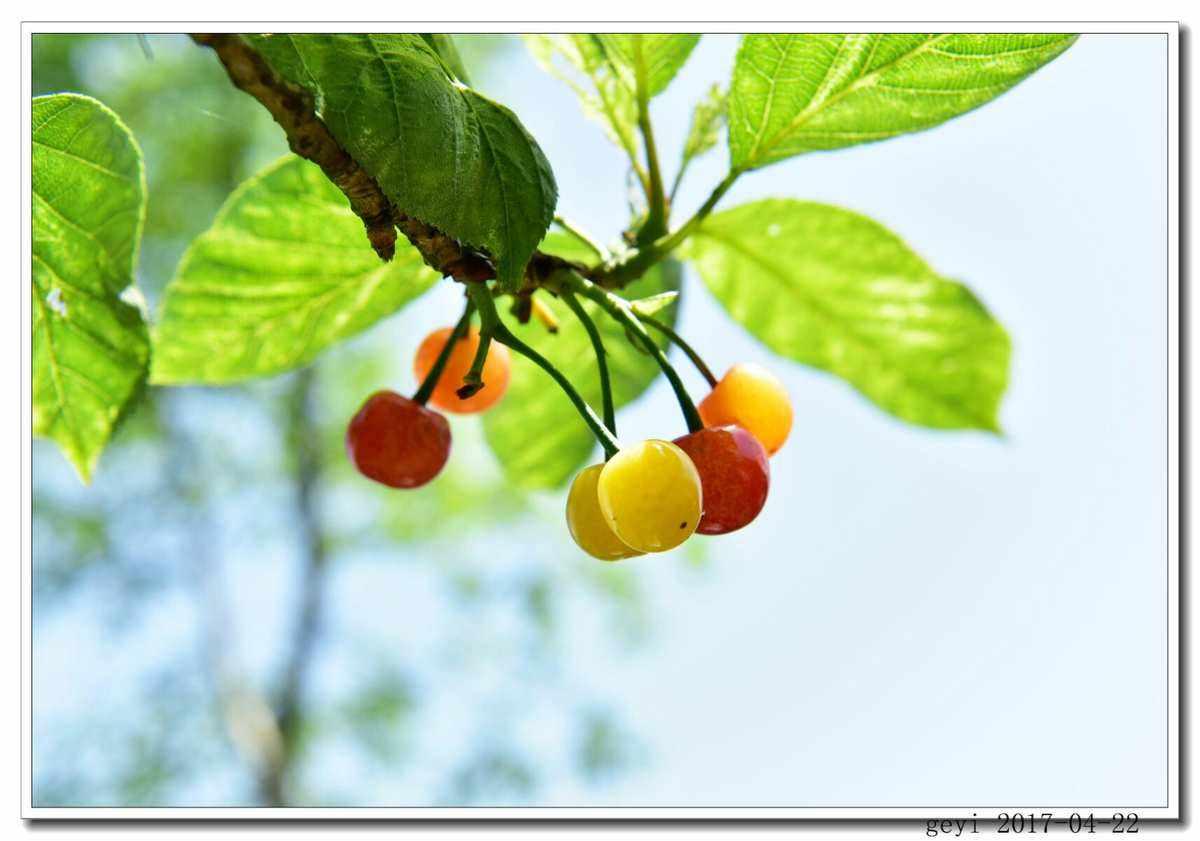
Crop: cherry
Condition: healthy